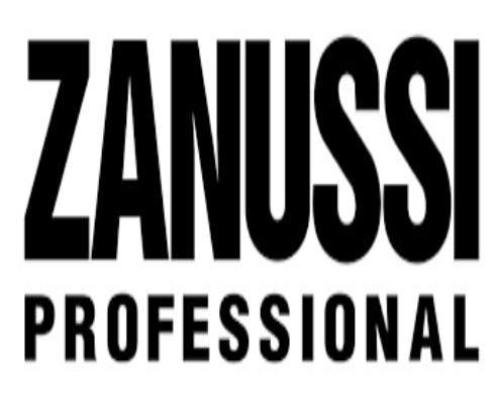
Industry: Electronic